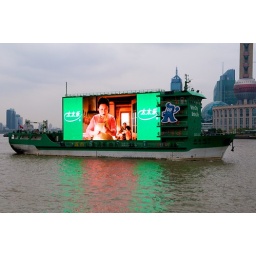
This seems to sail up and down the river in Shanghai advertising stuff in preparation for the 2010 Expo.